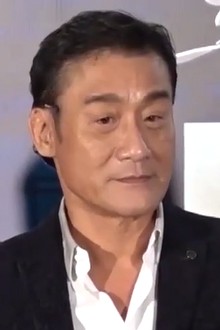
เหลียง เจียฮุย

infobox person
| name = เหลียง เจียฮุย
| image = Tony Leung Ka-fai in 2019.png
| caption = เหลียง เจียฮุย ใน ค.ศ. 2019
| native_name_lang = zh-hk
| birth_place = ฮ่องกงของบริเตน
| occupation = นักแสดง
| years_active = ค.ศ. 1983 – ปัจจุบัน
| module = Infobox Chinese|child=yes
| p = Liáng Jiāhuī
| j = Loeng4 Gaa1fai1
เหลียง เจียฮุย (, ; "เหลิ่ง กาไฟ") เป็นนักแสดงชายชาวฮ่องกงที่มีชื่อเสียง
เกิดเมื่อวันที่ 1 กุมภาพันธ์ ค.ศ. 1958 ที่ฮ่องกง เข้าสู่วงการบันเทิงเมื่ออายุได้ 25 ปี ด้วยการเป็นนักเรียนการแสดงของทีวีบีรุ่นที่ 10 แต่ต้องออกมากลางคันเนื่องจากไม่มีเงินรอน มีชื่อเสียงมาจากการที่รับบทฮ่องเต้เสียนเฟิงฮ่องเต้|เสียนเฟิงแห่งราชวงศ์ชิงในเรื่อง "Burning of the Imperial Place et Reign Behind A Curtain" เมื่อปี ค.ศ. 1983 เนื่องจากเป็นแฟนของลูกสาวผู้กำกับภาพยนตร์|ผู้กำกับฯ หลี ฮั่นเสียง ซึ่งทำให้ได้รับรางวัลนักแสดงนำชายของฮ่องกงมาครอง
มีผลงานมาแล้วมากมาย ทั้งบทประกอบ, ตัวเอก และบทร้าย รวมทั้งภาพยนตร์ประดับนานาชาติอย่าง ภาพยนตร์ฮอลลีวู้ดด้วย โดยเรื่องที่มีชื่อเสียง คือ " The Lover " ภาพยนตร์อีโรติกในปี ค.ศ. 1992
ผลงานในระยะหลัง ๆ ได้แก่ "New Dragon Gate Inn" ในปี ค.ศ. 1992, "The Eagle Shooting Heroes" ในปี ค.ศ. 1993, "Ashes of Time" ในปี ค.ศ. 1994, "Island of Greed" ในปี ค.ศ. 1996, "The Victim" ในปี ค.ศ. 1999, "นางสาวกำไก่|Golden Chicken" ในปี ค.ศ. 2002, "Election" และ"The Myth" ในปี ค.ศ. 2005, "My Name is Fame" ในปี ค.ศ. 2006, "Eye in the Sky" ในปี ค.ศ. 2007, "5 พยัคฆ์พิทักษ์ซุนยัดเซ็น|Bodyguards and Assassins" ในปี ค.ศ. 2009, "มังกรสร้างชาติ|The Founding of a Republic" ในปี ค.ศ. 2009, "Detective Dee" และ"Bruce Lee My Brother" ในปี ค.ศ. 2010 และ"I Love Hong Kong" ในปี ค.ศ. 2011
ชีวิตส่วนตัวสมรสกับเจียง จีหนาน ในปี ค.ศ. 1987 ทั้งคู่มีบุตรสาวฝาแฝด เหลียงเจียฮุย จากข่าวสด
อนึ่ง เหลียง เจียฮุย ใช้ชื่อภาษาอังกฤษว่า Tony Leung Ka-Fai เพื่อมิให้สับสนกับนักแสดงชายอีกคนที่ใช้ชื่อว่า Tony Leung เช่นกัน คือ เหลียง เฉาเหว่ย ซึ่งในแวดวงบันเทิงของฮ่องกงเรียกชื่อเล่นของเหลียง เจียฮุยว่า "Big Tony" ขณะที่เหลียง เฉาเหว่ย คือ "Little Tony"Cite web |title=Tony leung chiu wai
==ผลงานภาพยนตร์==
| class="wikitable sortable"
|-
! ปี
! เรื่อง
! รับบทเป็น
! class="unsortable" | หมายเหตุ
|-
| 1983 || "Burning of the Imperial Palace" || จักรพรรดิเสียนเฟิง ||
|-
| 1983 || "Reign Behind the Curtain" || || Hong Kong Film Award for Best ActorNominated - Hong Kong Film Award for Best New Performer
|-
| 1984 || ' || ถัง ||
|-
| 1984 || "Cherie" || หัว ||
|-
|1985 || "Journey of the Doomed" || ||
|-
|1986 || "The Last Emperor" || ผู่ยี่ ||
|-
| 1987 || "People's Hero ปล้นแหกคอก" || กัปตันเฉิน ||
|-
| 1987 || "Lady in Black" || เฉิน กินสัง ||
|-
| 1987 || "City Girl" || ||
|-
| 1987 || "Prison on Fire เดือด 2 เดือด" || หลอ กายิ่ว / 51910 ||
|-
| 1988 || "Gunmen (1988 film)|Gunmen" || กัปตัน ติง กวนปิ๊ก ||
|-
| 1988 || "My Mother's Tea House" || ||
|-
| 1988 || ' || โจอี้ เจิ้ง ||
|-
| 1989 || "Sentenced to Hang" || หลี่ ไหว ||
|-
| 1989 || "Mr. Coconut" || ||cameo
|-
| 1989 || "โหด เลว ดี 3" || เฉิง ไฉ่หมุน ||
|-
| 1990 || "Island Of Fire สี่พยัคฆ์หักเหลี่ยมโหด" || เว่ย หวัง / แอนดี้ ||
|-
| 1990 || "She Shoots Straight ดิบ 2 เชือดดิบดิบ" || สารวัตร หวงสุงเปา ||
|-
| 1990 || "Queen's Bench III" || ||
|-
| 1990 || "Farewell China" || เจ้า น่านซ่าน || Nominated - Hong Kong Film Award for Best Actor
|-
| 1991 || "Alien Wife" || ||
|-
| 1991 || "Inspector Pink Dragon" || หม่า เหยาเหยา ||
|-
| 1991 || "To Catch a Thief" || ||
|-
| 1991 || "Red and Black" || เหลียงกัวถัง ||
|-
| 1991 || "Her Fatal Ways" || หวู เว่ยกัว ||
|-
| 1991 || "This Thing Called Love" || ||
|-
| 1991 || "Au revoir mon amour" || เหลียงเสง ||
|-
| 1991 || "The Raid ใหญ่ยังเรียกข้าว่าพ่อ" || มาซ่า ||
|-
| 1991 || "Blue Lightning" || ฉิงไฮ่ ||
|-
| 1991 || "King of Chess" || หวัง ยี่เสง || Nominated - Hong Kong Film Award for Best Actor
|-
| 1991 || ' || เหลียง ||
|-
| 1992 || "New Dragon Gate Inn เดชคัมภีร์แดนพยัคฆ์" || โจว เหวยอัน ||
|-
| 1992 || "Once Upon a Time a Hero in China" || เคน เช็ค ||
|-
| 1992 || "92 Legendary La Rose Noire" || เคธ หลุย || Hong Kong Film Award for Best Actor
|-
| 1992 || ' || ชายชาวจีน ||
|-
| 1992 || "Centre Stage ฟลอร์รัก เวทีร้อน" || W:Cai Chusheng|ไค่ ชูเสง ||
|-
| 1992 || "Misty" || ||
|-
| 1993 || "Boys Are Easy" || ไซมอน เซียะ ไส ||
|-
| 1993 || "Ghost Lantern" || อาไฝ ||
|-
| 1993 || "He Ain't Heavy, He's My Father" || ฉูเรน ||
|-
| 1993 || "Flying Dagger ผ่ายุทธจักร 4 แฝด" || ฮอนจุง ||
|-
| 1993 || "The Eagle Shooting Heroes มังกรหยก หยกก๊าหว่า" || อิดเต็งไต้ซือ ||
|-
| 1993 || "Rose Rose I Love You (film)|Rose Rose I Love You" || เคธ หลุย / จอห์นนี่ ||
|-
| 1993 || "The Black Panther Warriors ทีมเชือดยุคโลกาภิวัฒน์" || มัง โปเฟย ||
|-
| 1993 || "Tom, Dick and Hairy รักแบบเกาเหลา ไม่ใส่ชูรส" || ดิก ชิง ||
|-
| 1993 || "Finale in Blood" || ฟอร์จูน เทลเลอร์ ||
|-
| 1993 || "Lover of the Swindler" || ไมเคิล เฉิน ชุน ||
|-
| 1993 || ' || เล่า ฉิงแมน ||
|-
| 1993 || "Perfect Exchange สองใหญ่แย่งใหญ่" || จุง ชอหัง ||
|-
| 1993 || "All Men Are Brothers: Blood of the Leopard ผู้ยิ่งใหญ่แห่งเขาเหลียงซาน ตอน ขุนทวนหลินชง" || หลินชง ||
|-
| 1994 || "To Live and Die in Tsimshatsui" || มิลกี้ ไฟ่ ||
|-
| 1994 || "Always Be the Winners 2 เห่ยกัดโคตรเซียน" || เห่ย มั่นหลัง ||
|-
| 1994 || "I Will Wait for You" || โซ เหยาซิง ||
|-
| 1994 || ' || เจมส์ ||
|-
| 1994 || "He and She" || ไหล ชีไค่ ||
|-
| 1994 || "คนตัดคน ตอน เกาจิ้งตัดเอง" || ซิ่ว ฟ่งฟง / "ทรัมเป็ตน้อย" ||
|-
| 1994 || "It's a Wonderful Life ครอบครัวนี้แฮปปี้ยกกำลังสอง" || ยัม เก๊าไกว่ ||
|-
| 1994 || "Ashes of Time มังกรหยก ศึกอภิมหายุทธ" || อึ้ง เอี๊ยะซือ ||
|-
| 1994 || "Lover's Lover" || ||
|-
| 1995 || "Dream Lover" || ||
|-
| 1995 || ' || ||
|-
| 1995 || "Lover of the Last Empress ตำนานรักซูสีไทเฮา" || อี้ซิน|องค์ชายอี้ ||
|-
| 1995 || ' || เหลียง เจ้าหลุน ||
|-
| 1995 || "The Christ of Nanjing" || รีอุยชิ โอคากาว่า ||
|-
| 1996 || "Evening Liaison" || อาซู่ ||
|-
| 1997 || "Destination: 9th Heaven" || เฉียงชาน ||
|-
| 1997 || "Island of Greed คนไม่แตก นรกแตก" || เจ้า เฉาเซิน || Nominated - Hong Kong Film Award for Best Actor
|-
| 1999 || "Love Will Tear Us Apart (1999 film)|Love Will Tear Us Apart" || เจียน ||
|-
| 1999 || "Victim (1999 film)|Victim" || พิท ||
|-
| 2000 || "Okinawa Rendez-vous โอกีนาว่า ยากหักใจรัก" || เล่า วันดัท ||
|-
| 2000 || "Jiang hu: The Triad Zone" || Jimmy Yam || Nominated - Hong Kong Film Award for Best Actor
|-
|2001 || ' || ซู่ ดาถง ||
|-
| 2002 || "Double Vision (2002 film)|Double Vision" || หวง เหาตู่ || Nominated - Hong Kong Film Award for Best Actor
|-
| 2002 || "Zhou Yu's Train รักสี่เส้า กลับมาซบอก" || เฉินชิง ||
|-
| 2002 || "Golden Chicken นางสาวกำไก่" || ศาสตราจารย์เฉิน ||
|-
| 2003 || "Good Times, Bed Times" || ||
|-
| 2003 || "Men Suddenly in Black" || Ninth uncle || Hong Kong Film Award for Best Supporting Actor
|-
| 2003 || "The Spy Dad คุณพ่อยอดพยัคฆ์ร้าย" || โจนส์ บอน ||
|-
| 2004 || "20 30 40" || Zhang Shijie "Jerry" ||
|-
| 2004 || "Sex and the Beauties" || Dick Yan ||
|-
| 2004 || "PaPa Loves You" || Yam Mo-ying ||
|-
| 2004 || "Fear of Intimacy" || Fai ||
|-
| 2004 || "Throw Down คนจริงคู่ใหญ่" || Lee Kong ||
|-
| 2004 || ' || Master Blackwood ||
|-
| 2004 || "Three... Extremes อารมณ์ อาถรรพ์ อาฆาต 2" || ลี ||
|-
| 2004 || "Dumplings (film)|Dumplings" || Mr. Li || Nominated - Hong Kong Film Award for Best Supporting Actor
|-
| 2004 || "A-1 Headline" || Chief Editor Terrence Tsang Tat-si ||
|-
| 2005 || "On the Mountain of Tai Hang" || ||
|-
| 2005 || " ดาบทะลุฟ้า ฟัดทะลุเวลา" || วิลเลี่ยม ||
|-
| 2005 || "Election (2005 film)|Election" || Big D || Hong Kong Film Award for Best Actor
|-
| 2005 || "Everlasting Regret" || Mr. Cheng || Nominated - Hong Kong Film Award for Best Actor
|-
| 2006 || "My Name Is Fame" || Himself ||
|-
| 2007 || "Eye in the Sky (2007 film)|Eye in the Sky" || Chan Chong-shan ||
|-
| 2007 || "It's a Wonderful Life (2007 film)|It's a Wonderful Life" || But Sau-kong (Stainless Steel) ||
|-
| 2007 || "Lost in Beijing" || Lin Dong ||
|-
| 2007 || ' || Kwan ||
|-
| 2008 || "Missing" || ||
|-
| 2008 || "Iron Road (film)|Iron Road" || Book Man ||
|-
| 2009 || "I Corrupt All Cops" || Chief inspector Lak Chui ||
|-
| 2009 || "Bodyguards and Assassins 5 พยัคฆ์พิทักษ์ซุนยัดเซ็น" || เฉิน เสี่ยวไบ๋ ||
|-
| 2009 || ' || CPPCC member ||
|-
| 2010 || "Detective Dee and the Mystery of the Phantom Flame ตี๋เหรินเจี๋ย ดาบทะลุคนไฟ" || Shatuo Zhong || Nominated - Hong Kong Film Award for Best Supporting Actor
|-
| 2010 || "Energy Behind the Heart" || ||
|-
| 2010 || "Bruce Lee, My Brother" || Lee Hoi-chuen || Nominated - Hong Kong Film Award for Best Actor
|-
| 2010 || "Kiss, His First" || ||
|-
| 2011 || "I Love Hong Kong" || Ng Shun ||
|-
| 2011 || "Cold Steel (2011 film)|Cold Steel" || ||
|-
| 2011 || "The Devil Inside Me" || Jiang Mu ||
|-
| 2012 || "Cold War (film)|Cold War 2 คมล่าถล่มเมือง" || หลี่ เหวินปิง ||
|-
| 2012 || "Tai Chi 0" || ||
|-
| 2012 || "Tai Chi Hero" || ||
|-
| 2013 || "Better and Better" || ||
|-
| 2013 || "Tales from the Dark 1" ||Ho Ho ||
|-
| 2014 || "Golden Chicken 3" || Professor Chan || Cameo
|-
| 2014 || "Beijing Love Story (film)|Beijing Love Story" || Liu Hui ||
|-
| 2014 || "Horseplay (2014 film)|Horseplay" || Lee Tan, the Nine-Tailed Fox ||
|-
| 2014 || "Rise of the Legend หวงเฟยหง พยัคฆ์ผงาดวีรบุรุษกังฟู" || Wong Kei-ying || Cameo
|-
| 2014 || "The Taking of Tiger Mountain" || Hawk ||
|-
| 2014 || "Who is Undercover" || ||
|-
| 2015 || "Lost and Love" || Jiangxi traffic cop || Cameo
|-
| 2016 || "Lost in White" || ||
|-
| 2016 || "Cold War 2 (film)|Cold War 2 2 คมล่าถล่มเมือง 2" || Waise Lee || Nominated - Hong Kong Film Award for Best Actor
|-
| 2016 || "League of Gods" || King Zhou of Shang ||
|-
| 2018 || "Asura (2018 film)|Asura" || ||
|
==อ้างอิง==
==แหล่งข้อมูลอื่น==
* จาก IMDb
หมวดหมู่:นักแสดงฮ่องกง
หมวดหมู่:ผู้ชนะรางวัลม้าทองคำสาขานักแสดงนำชายยอดเยี่ยม